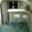
Label: ship